Edendale, Los Angeles

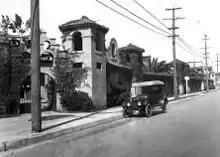
Selig Polyscope Company studio ca. 1910

Edendale is a historical name for a district in Los Angeles, California, northwest of downtown Los Angeles, in what is known today as Echo Park, Los Feliz and Silver Lake.